Electoral fraud in the United States

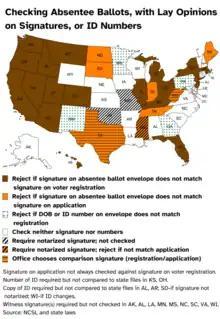
Signature rejection thresholds by state (2023)

On May 11, 2017, Trump signed an executive order to establish a commission to conduct an investigation into voter fraud, chaired by Vice President Mike Pence with Kansas Secretary of State Kris Kobach as vice chair. Kobach and the commission failed to provide evidence for claims of voter fraud by Trump and others on the commission. Trump's creation of the commission was criticized by voting rights advocates, scholars and experts, and newspaper editorial boards as a pretext for, and prelude to, voter suppression. Matt Dunlap, a Democrat on the commission, called it a sham designed to gin up anti-immigrant sentiment. In January 2018, Trump abruptly disbanded the commission, which met only twice. The commission found no evidence of widespread voter fraud in the United States. Richard Hasen said the commission was supposed to give Trump cover to pass a national documentary proof of citizenship law.